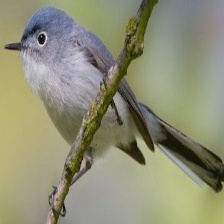
Species: BLUE GRAY GNATCATCHER
Scientific name: POLIOPTILA CAERULEA